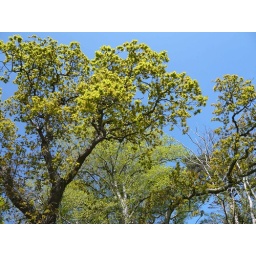
New leaves & blue sky in May